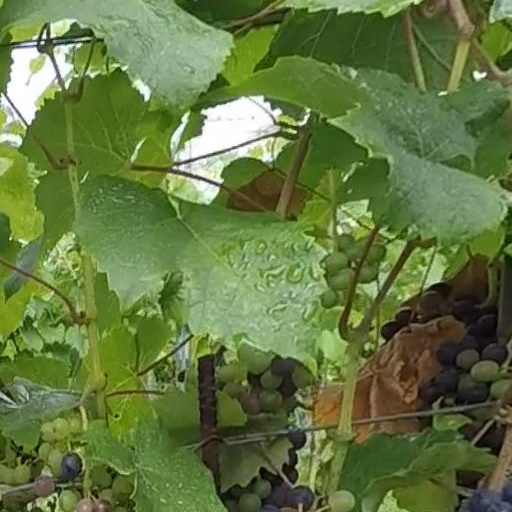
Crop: grape